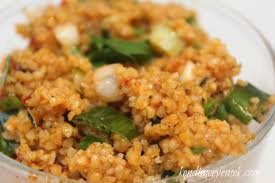
Yemek: kisir